Nathan Rees

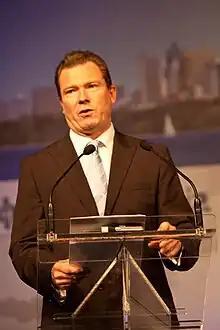
Rees in 2009

Iemma resigned on 5 September 2008 after his own Right faction rebuffed his plans to reshuffle the Cabinet. However, the Right had no credible replacement candidate. It thus agreed to support Rees, a member of the Socialist Left faction. Thus, later in the day, Rees was unanimously elected Labor leader, and hence Premier. He was sworn in by the Lieutenant Governor of New South Wales, Chief Justice of New South Wales James Spigelman after only nineteen months as a member of parliament. Carmel Tebbutt was elected unanimously as Deputy Leader, and thus Deputy Premier. The following Monday, 8 September, Rees was also sworn in as Minister for the Arts.